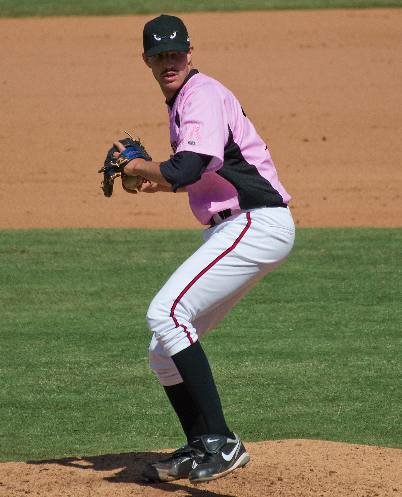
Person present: Yes